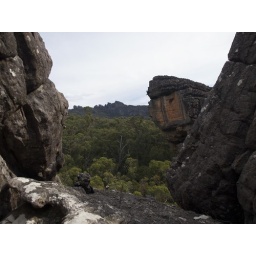
orange rock near camp